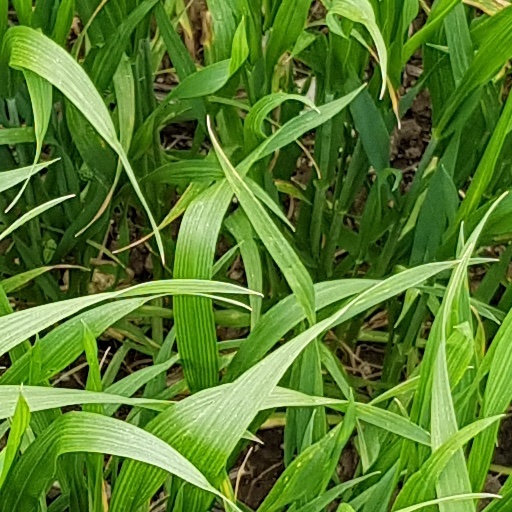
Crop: wheat